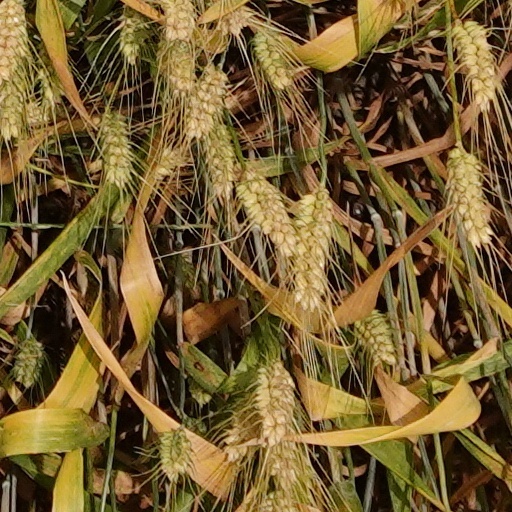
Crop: wheat